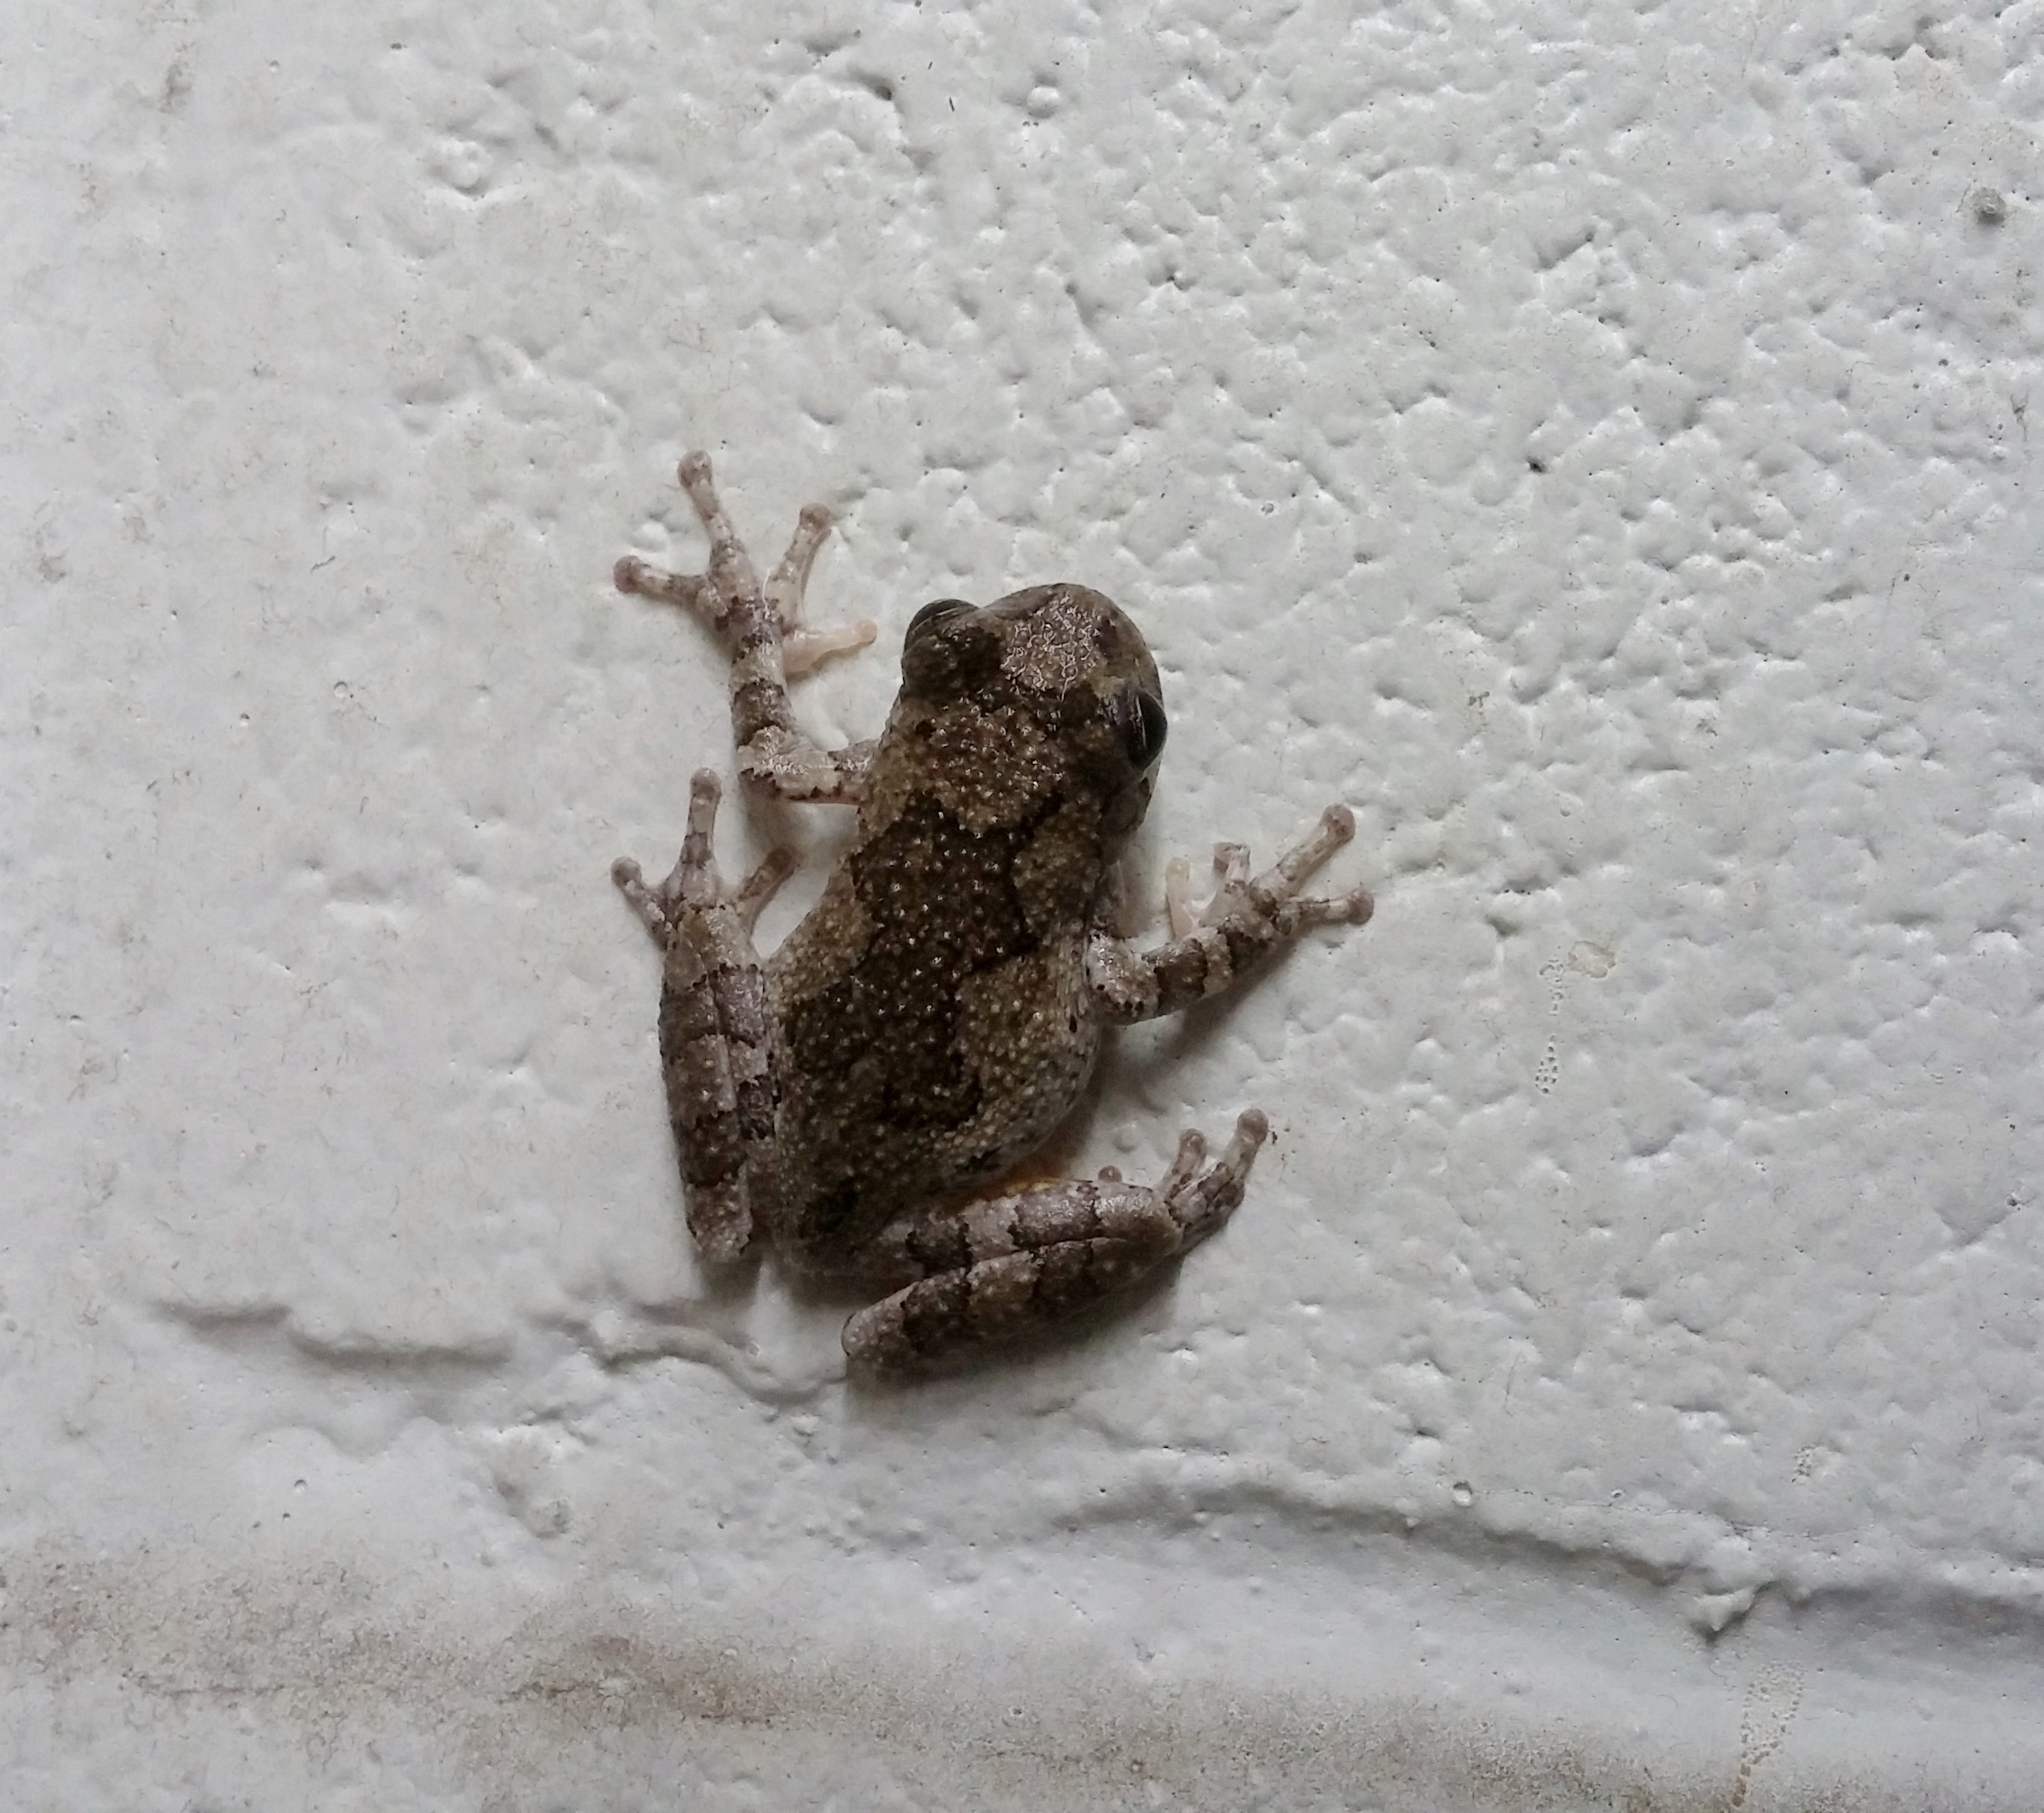
nature, snow, animal, wall, wildlife, frog, toad, amphibian, fauna, tree frog, vertebrate, croak, croaking